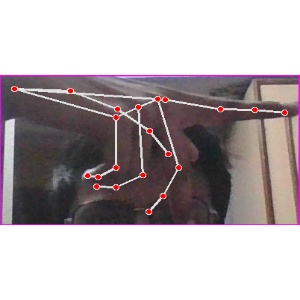
अक्षर: प